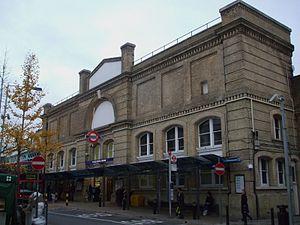
Putney Bridge est une station du métro de Londres.